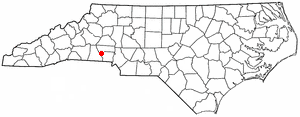
Cherryville est une petite ville située au nord-est du comté de Gaston, en Caroline du Nord, aux États-Unis. La population était de 5 760 habitants au recensement de 2010. Cherryville est située à approximativement 48 km à l'ouest de Charlotte et à 21 km au nord-ouest de Gastonia.